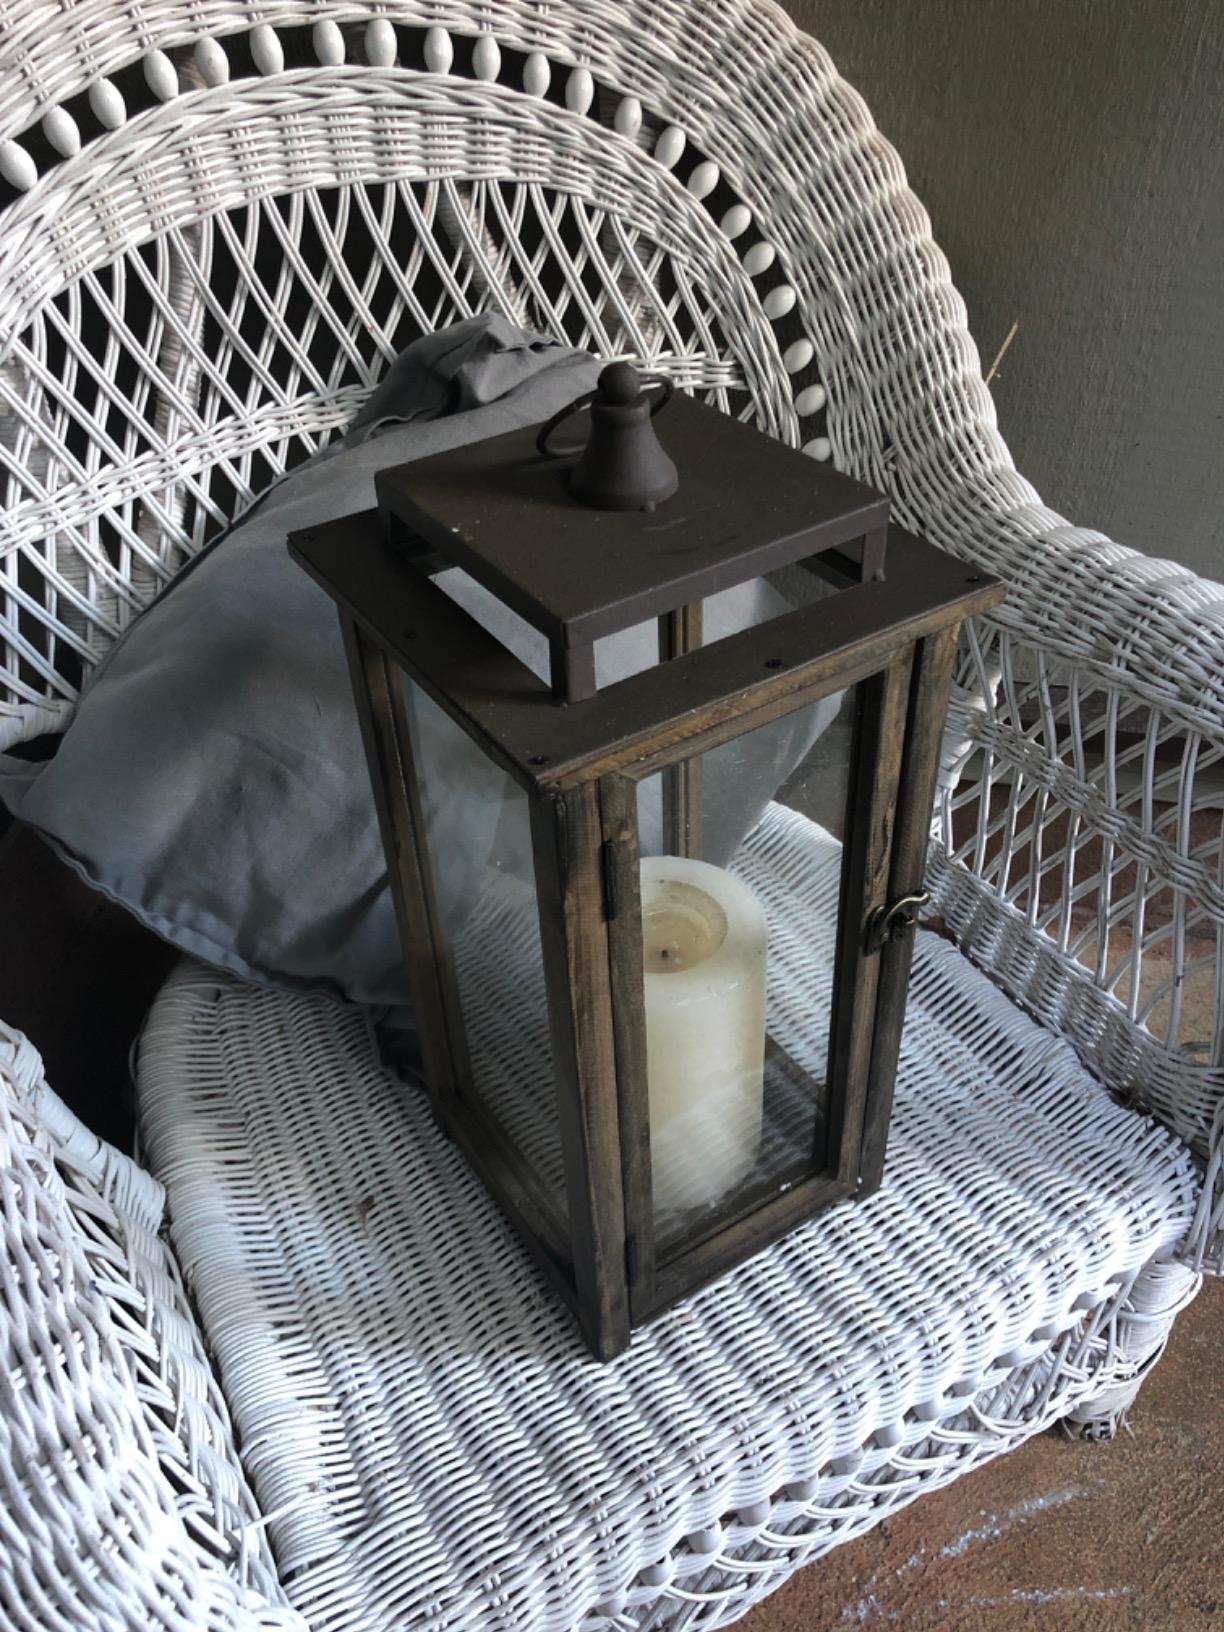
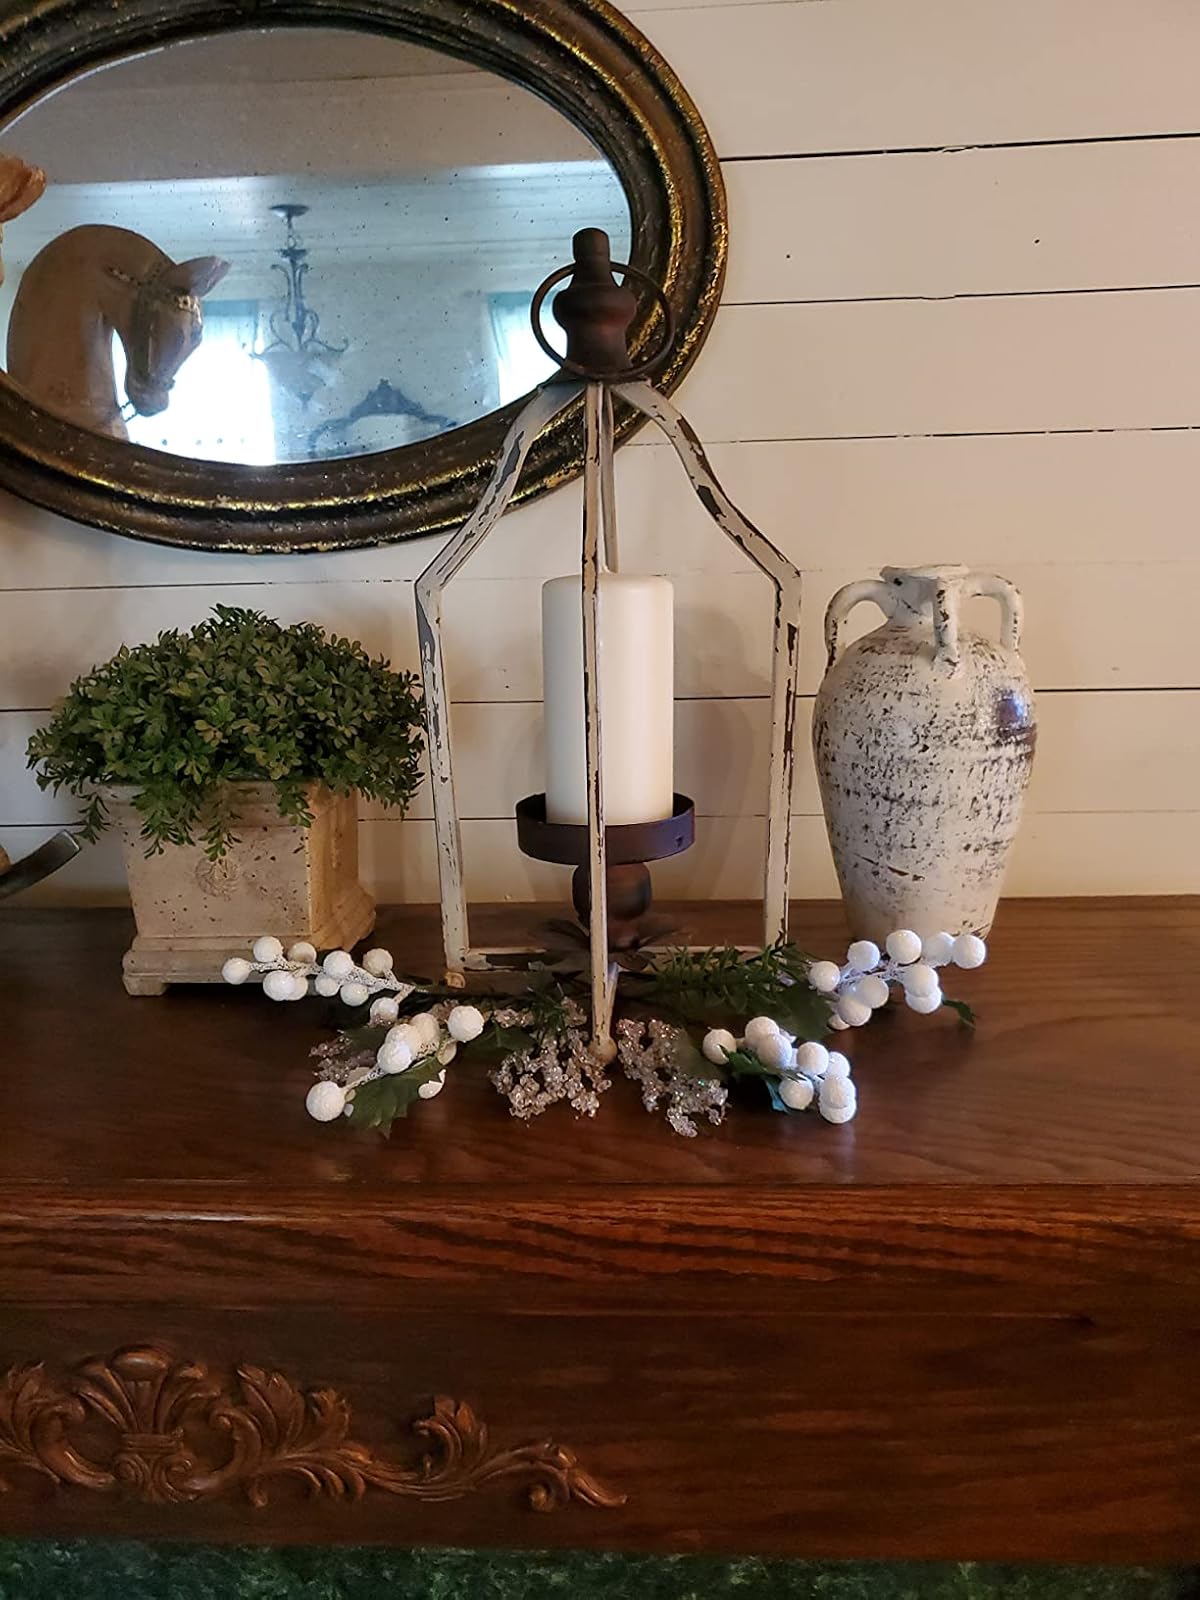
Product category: lantern
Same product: no